History of the United States (1815–1849)

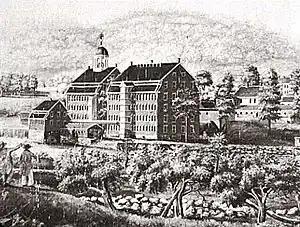
The Boston Manufacturing Company was organized in 1813 by Francis Cabot Lowell, a wealthy Boston merchant, in partnership with a group of investors known as the Boston Associates, for the manufacture of cotton textiles.

White abolitionists did not always face agreeable communities in the North. Garrison was almost lynched in Boston while newspaper publisher Elijah Lovejoy was killed in Alton, Illinois. The anger over abolition even spilled over into Congress where a gag rule was instituted to prevent any discussion of slavery on the floor of either chamber. Most whites viewed African-Americans as an inferior race and had little taste for abolitionists, often assuming that all were like Garrison. African-Americans had little freedom even in states where slavery was not permitted. They were shunned by whites, subjected to discriminatory laws, and often forced to compete with Irish immigrants for menial, low-wage jobs. In the South, meanwhile, planters argued that slavery was necessary to operate their plantations profitably and that emancipated slaves would attempt to Africanize the country as they had done in Haiti.